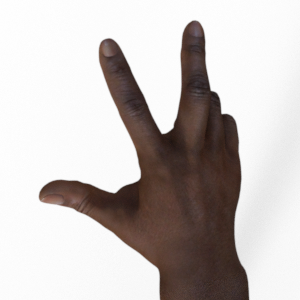
Label: scissors